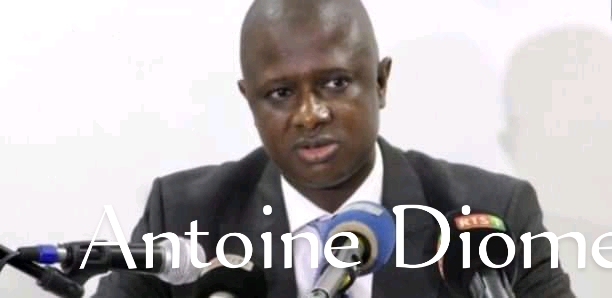
Waaw nataal bii ak nit la ku toog tiim ay mikoro, mikoro yu bare. Moom nag nit ki yëre bu ñuul la sol, jiital bu weex ci biir. Boo ko gisee bopp bi dafa ko wat ab ndel. Boo xoolee ci foto bi am na mbind mi weex mu nekk ci kanam.